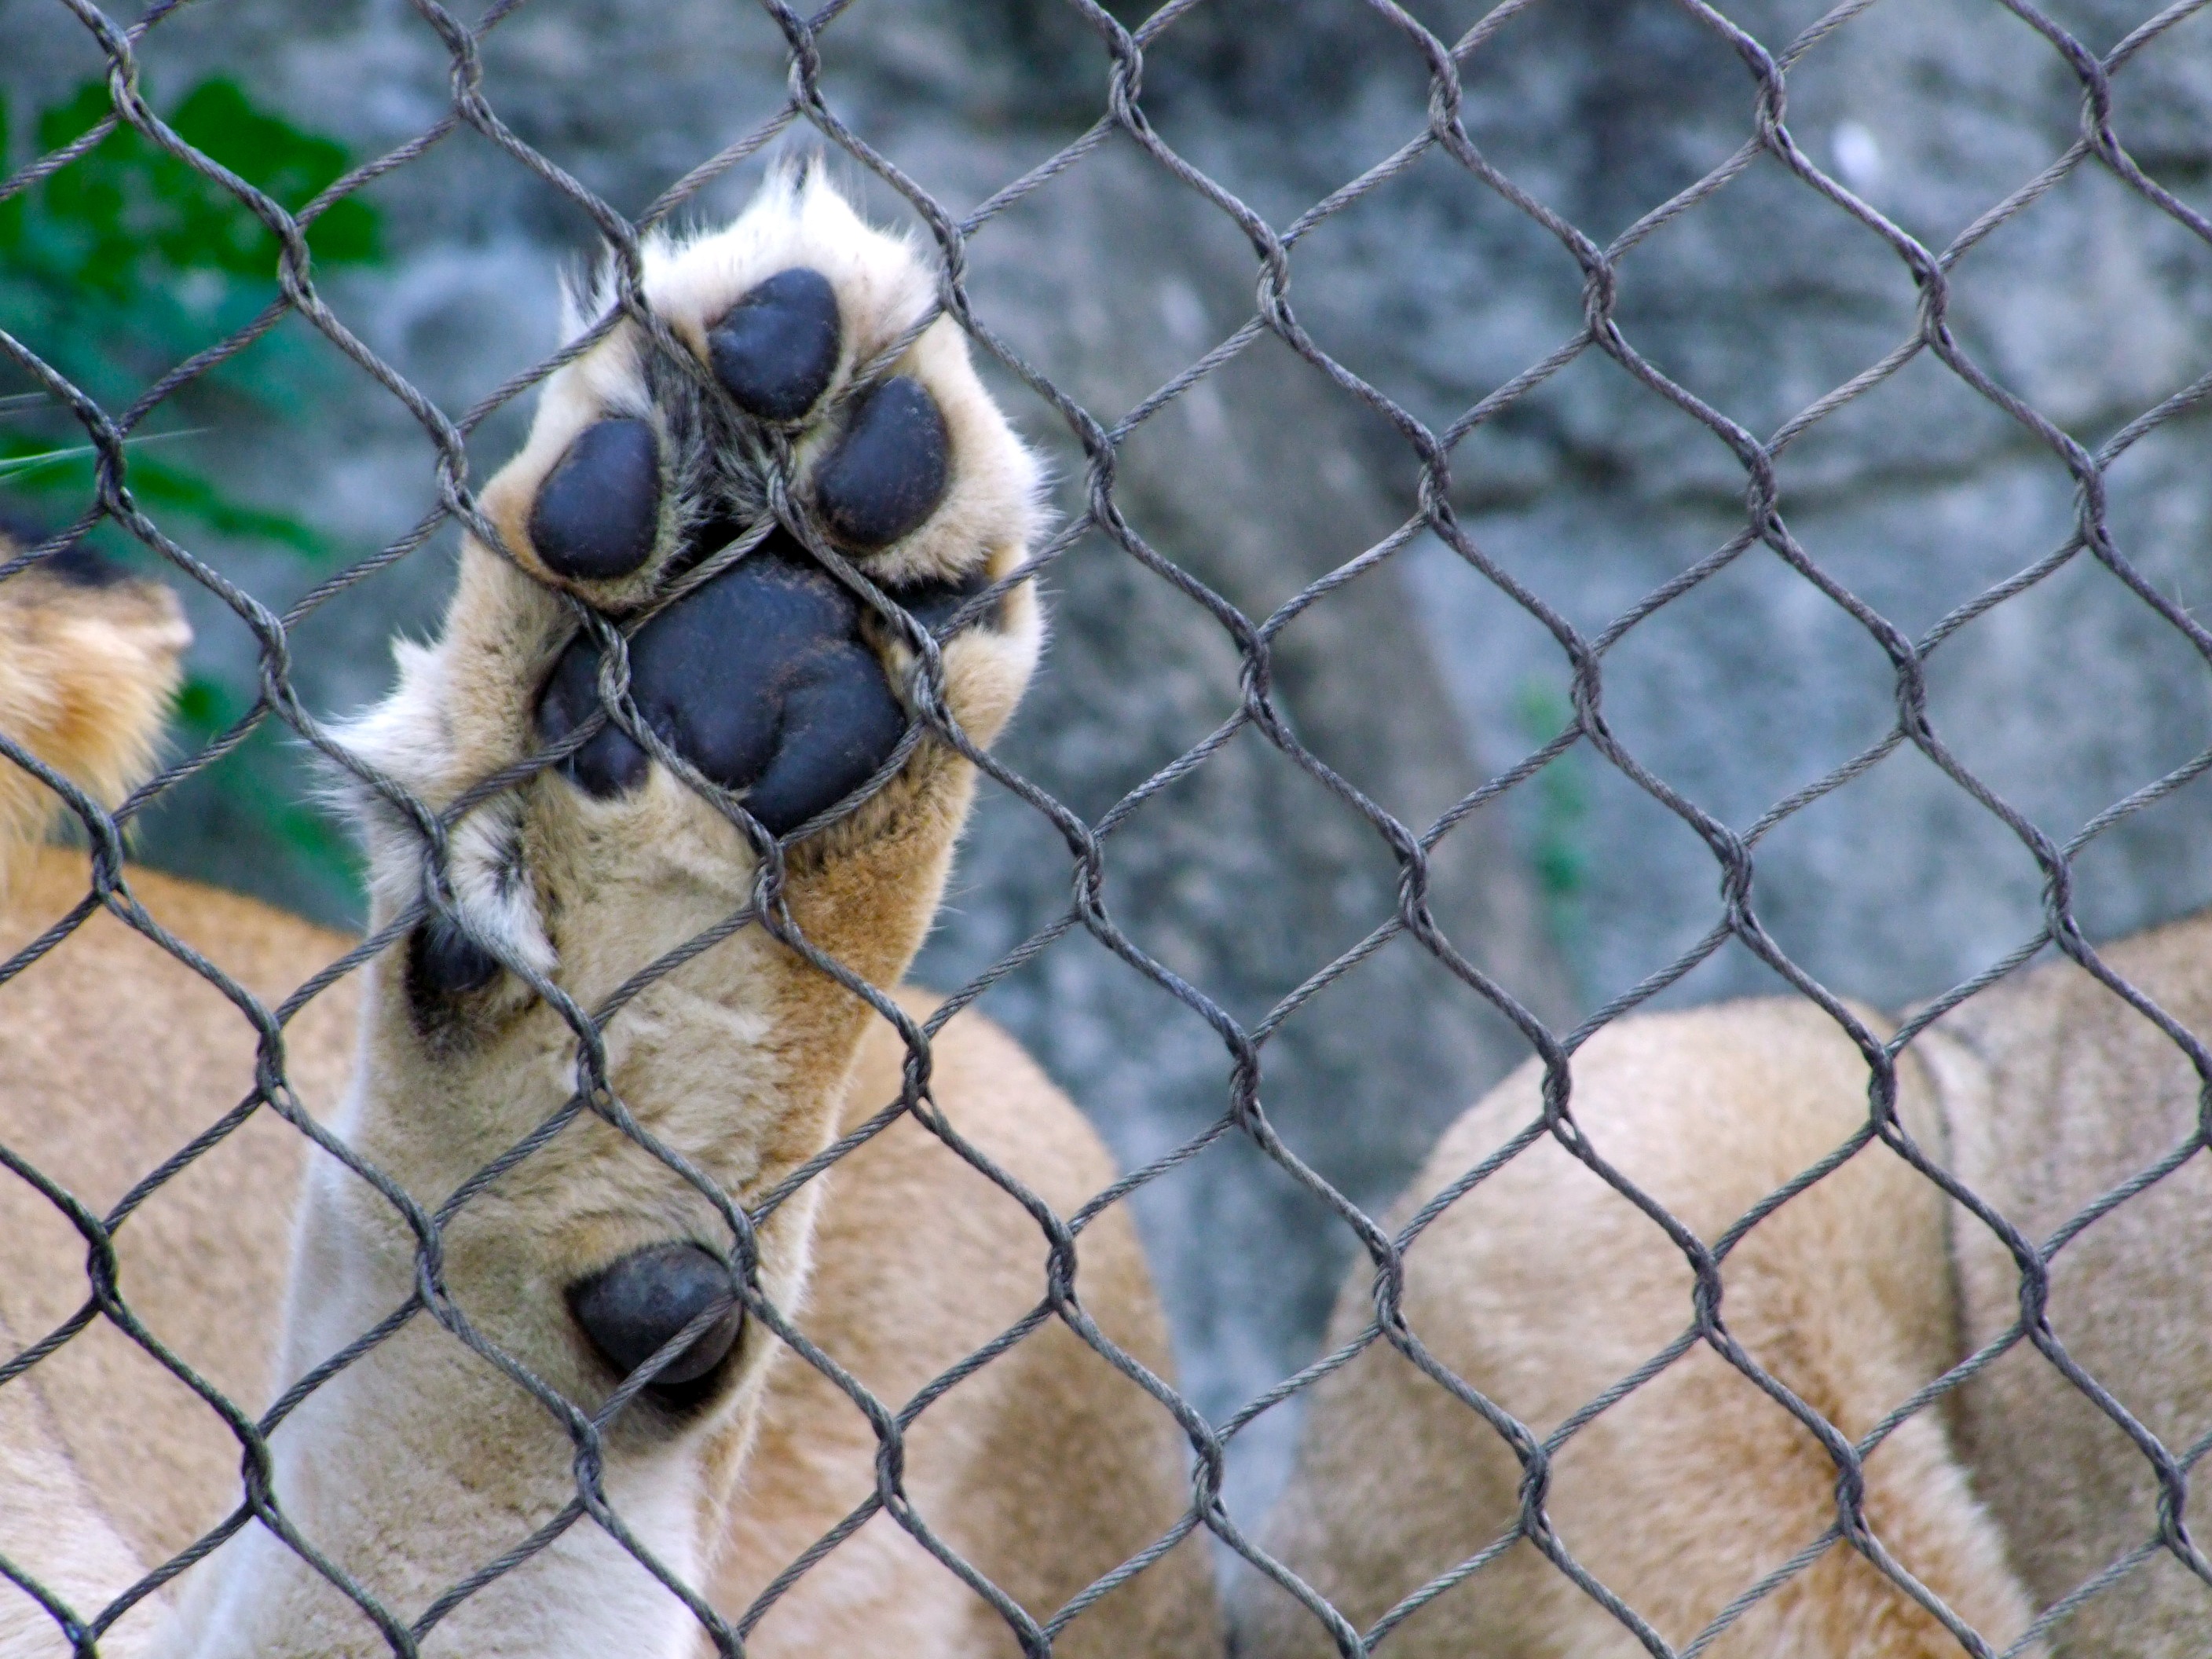
nature, dog, animal, zoo, captivity, animals, leon, pata, animal world, animal shelter